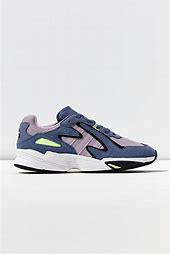
Brand: Adidas
Model: Yung 96 Chasm